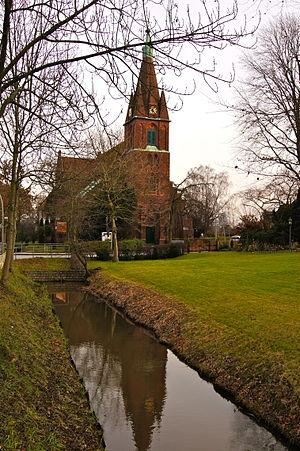
Hambourg (Finkenwerder), Allemagne: L'église de Nicolas de Myre au bord du Finkenwerder Landscheide